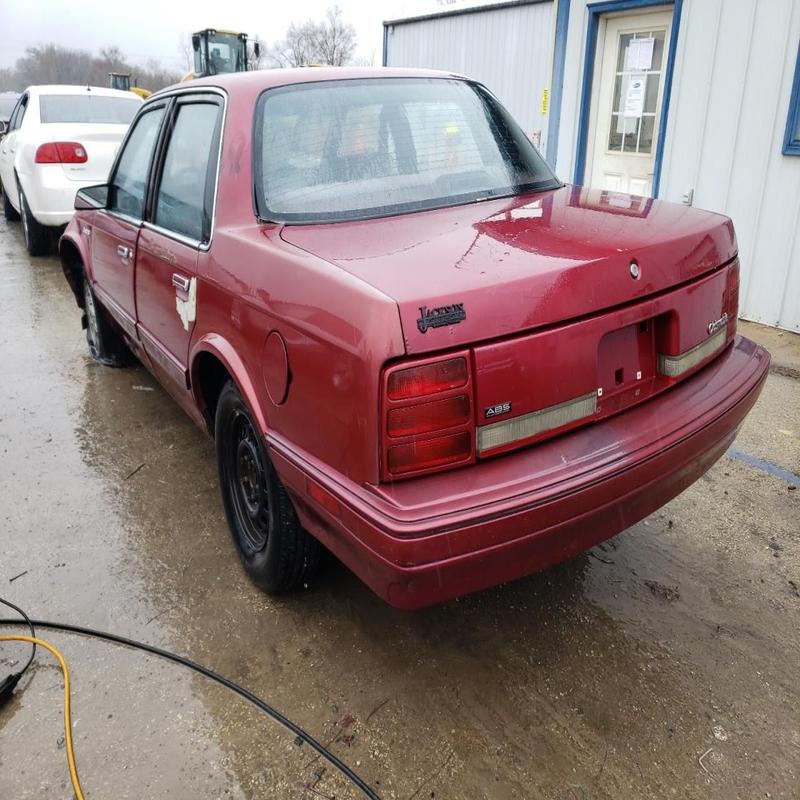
Aucun dommage détecté.
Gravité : aucun